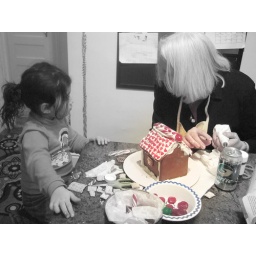
naomi fotenos mary kellog gingerbread house bake at 484 lake 3n kitchen by stf filed underwhat